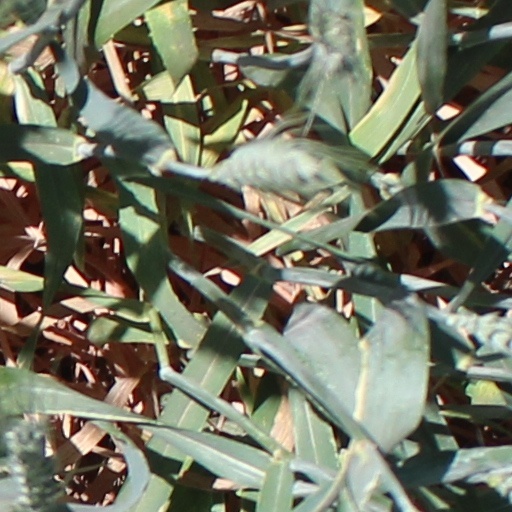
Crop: wheat